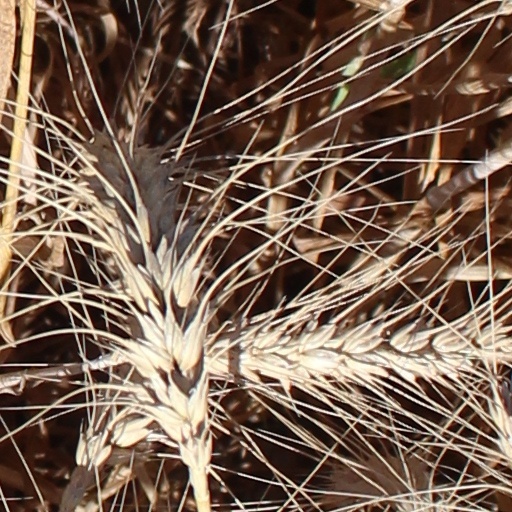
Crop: wheat